Communication during the September 11 attacks

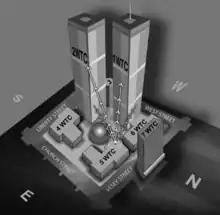
The World Trade Center Radio Repeater System was installed by Port Authority in 1994 to enhance FDNY radio communications in the difficult high-rise environment of the Twin Towers.

The Port Authority radio repeater, intended to allow communications inside the towers, did not appear to work as intended on September 11. The system, also called "Port Authority Channel 30", was installed at Port Authority police desk in WTC 5 in 1994 after the 1993 World Trade Center attack. News accounts said the system had been turned off for unspecified technical reasons. The Commission report said it was customary to turn the system off because it somehow caused interference to radios in use at fire operations in other parts of the city. The documentary film gives different information, with a Fire Department member from Engine 7/Ladder 1 claiming that the aircraft's impact caused the system to fail. Evidence suggests the remote control console in the lobby command was not working but the repeater was. The radio repeater was located in 5 World Trade Center. A remote control console was connected to the repeater allowing staff at the North Tower lobby command post to communicate without using a hand-held radio.